Robert Friend (pilot)

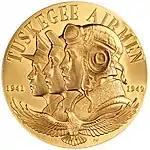
Tuskegee Airmen Congressional Gold Medal front

Lt. Col. Friend died on June 21, 2019, in Long Beach, California at the age of 99 due to sepsis, according to his daughter. At the time, he was one of 12 remaining Tuskegee Airmen. He had flown 142 combat missions in World War II as part of the elite group of fighter pilots trained at Alabama's Tuskegee Institute. A public viewing and memorial was held at the Palm Springs Air Museum on July 6. He had spoken about his experiences in many different events prior to his death, such as in John Murdy Elementary School's "The Gratitude Project" in Garden Grove.